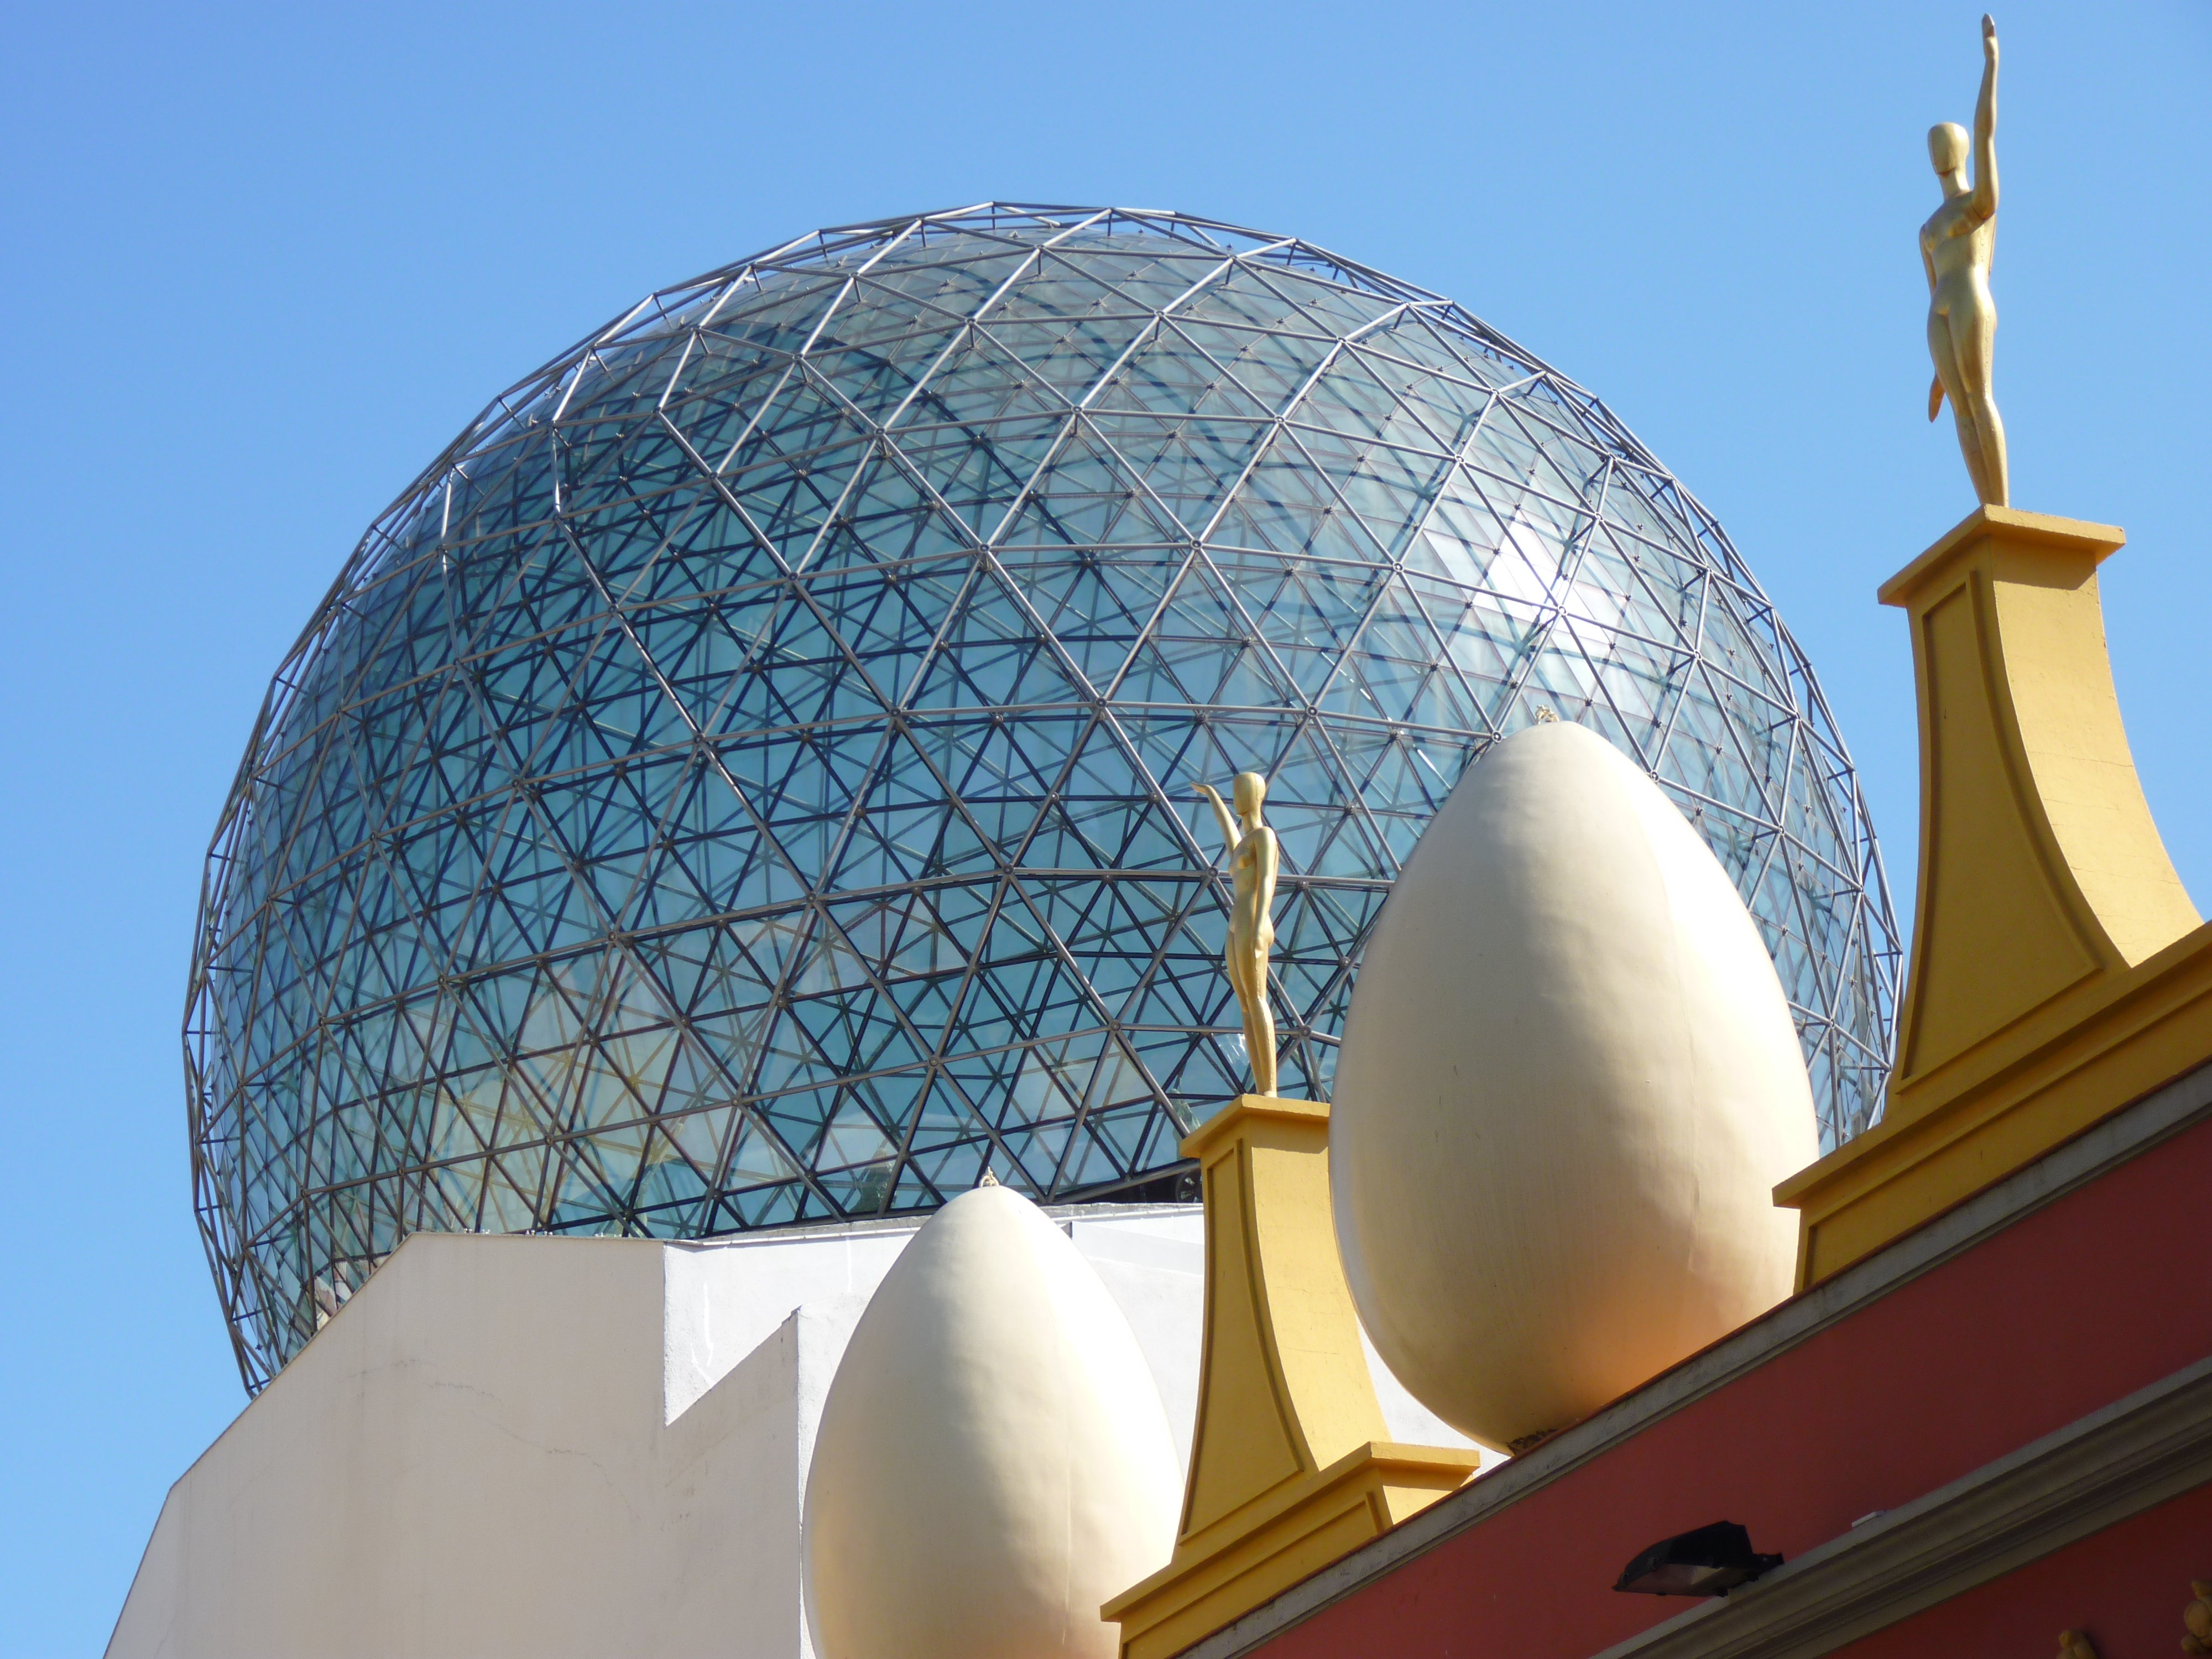
architecture, building, golden, museum, landmark, world, egg, sculpture, theatre, art, spain, figure, dome, dali, figueras, glass dome